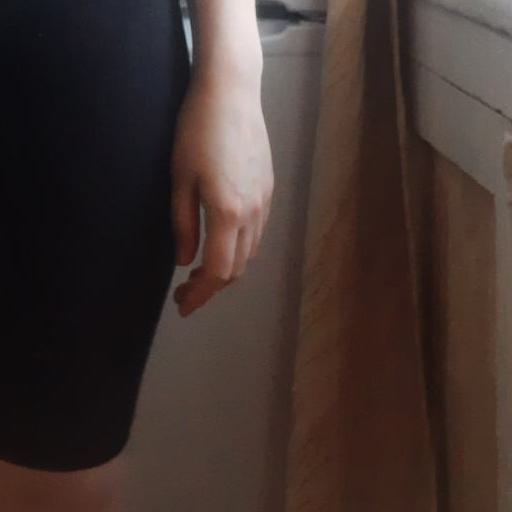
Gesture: no_gesture